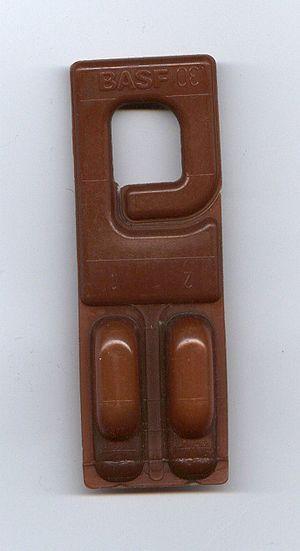
Duffuseur de phéromones dans les vignes
Une phéromone est une substance chimique comparable aux hormones, émise par la plupart des animaux et certains végétaux, et qui agit comme un message entre les individus d'une même espèce. Ce composé sémiochimique transmet aux autres organismes des informations qui influencent la physiologie et les comportements.